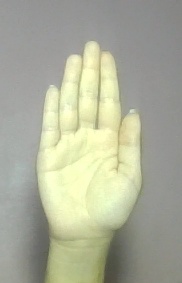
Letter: seen